Little penguin

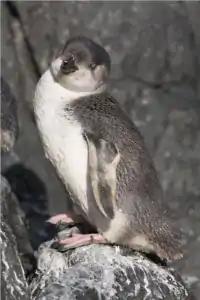
A white-flippered penguin in the South Island.

The little penguin was first described by German naturalist Johann Reinhold Forster in 1781. Several subspecies are known, but a precise classification of these is still a matter of dispute. The holotypes of the subspecies "E. m. variabilis" and "Eudyptula minor chathamensis" are in the collection of the Museum of New Zealand Te Papa Tongarewa. The white-flippered penguin ("E. m. albosignata" or "E. m. minor morpha albosignata") is currently considered by most taxonomists to be a colour morph or subspecies of "Eudyptula minor." In 2008, Shirihai treated the little penguin and white-flippered penguin as allospecies. However, as of 2012, the IUCN and BirdLife International consider the white-flippered penguin to be a subspecies or morph of the little penguin.